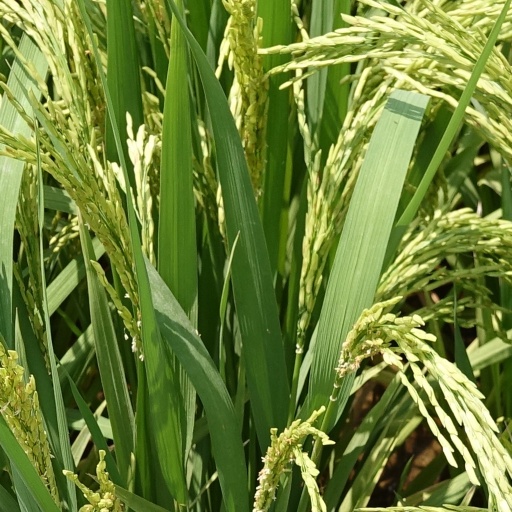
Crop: rice